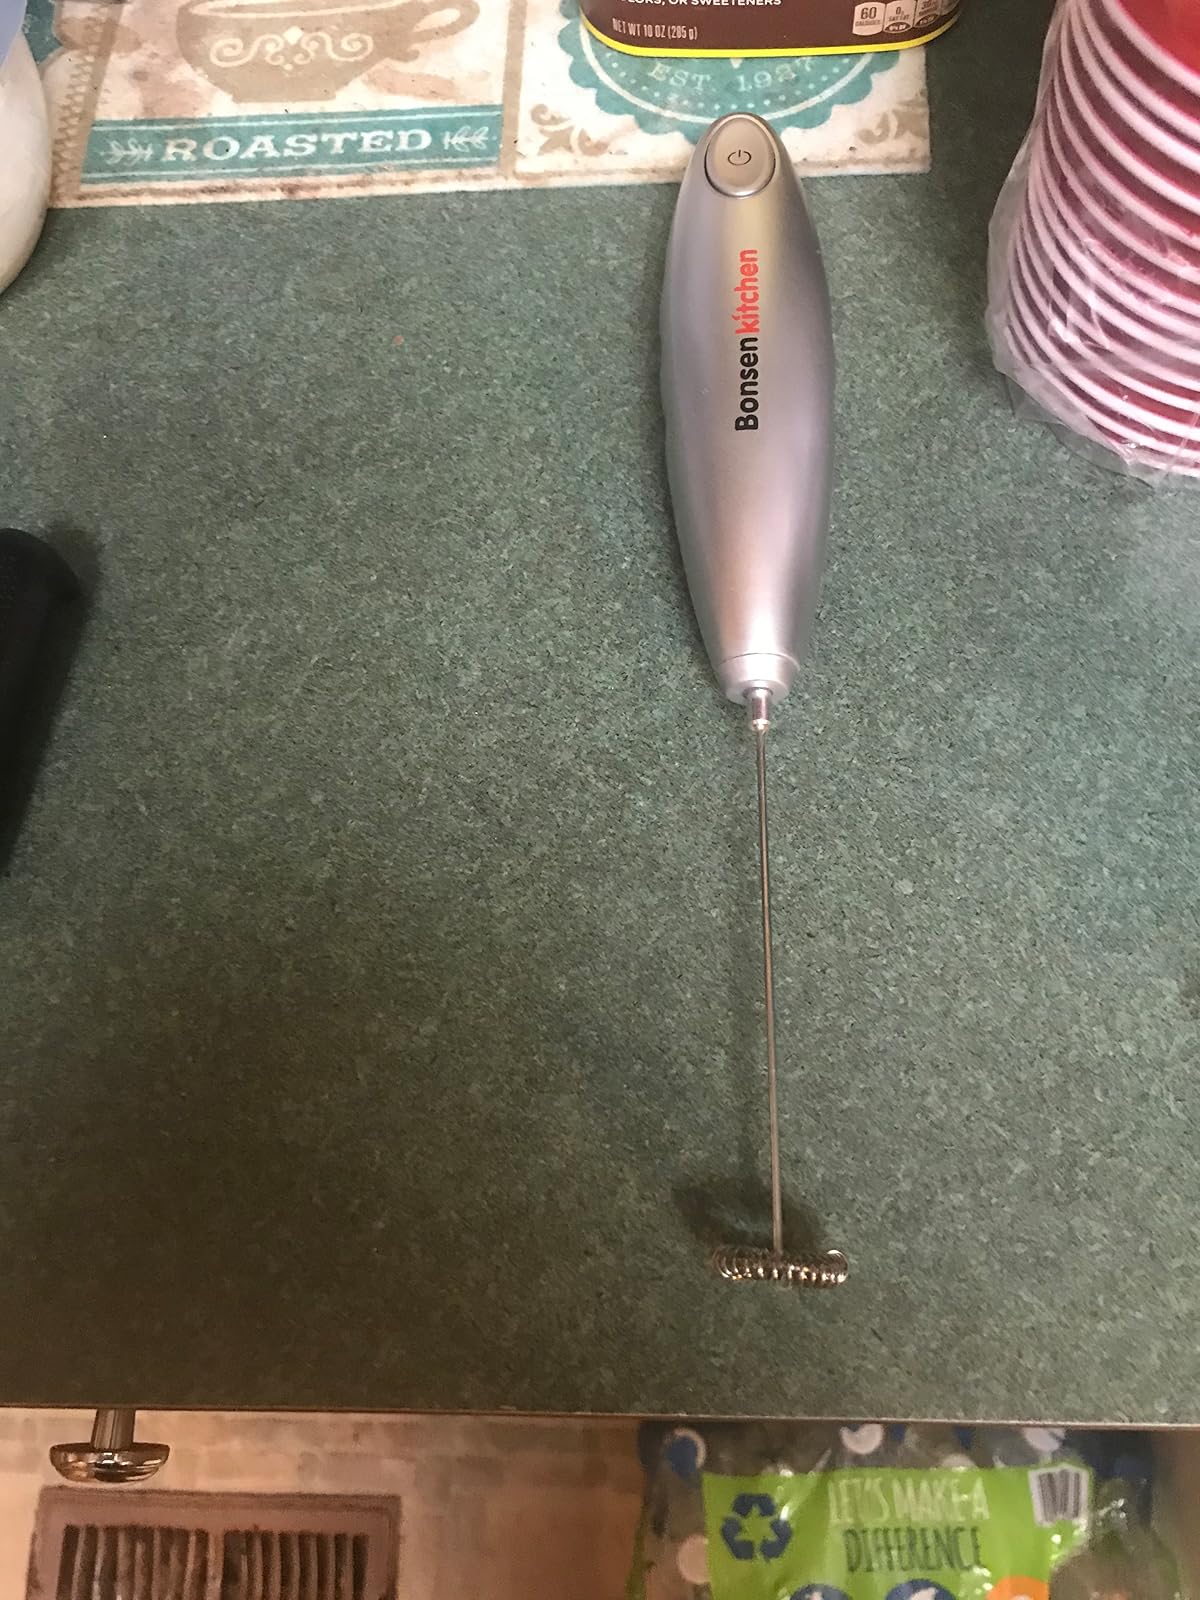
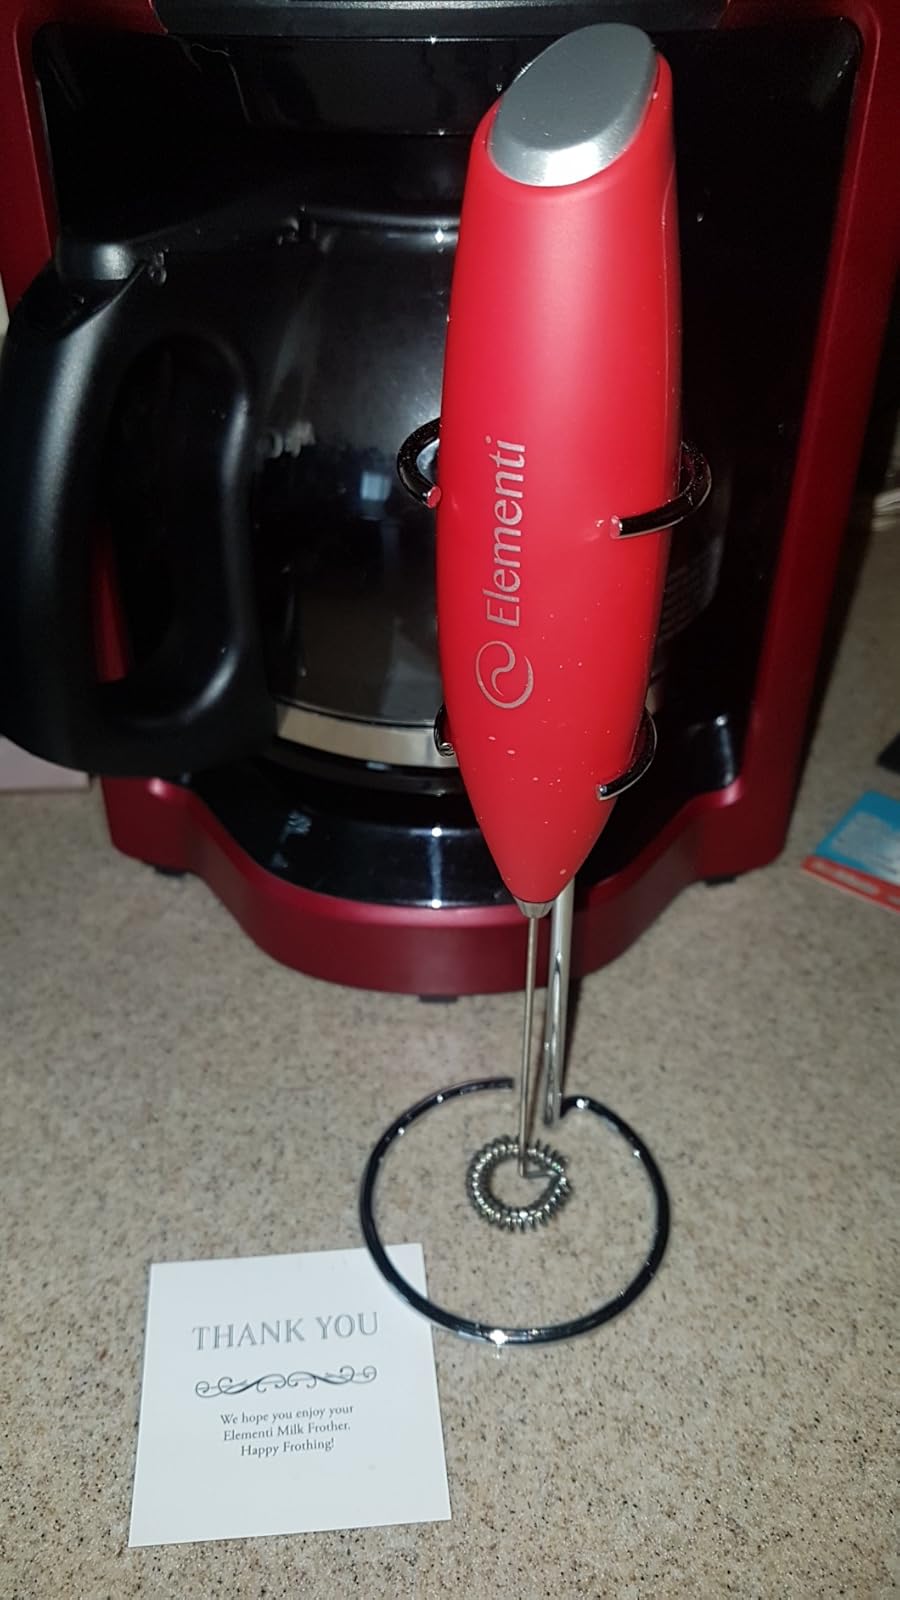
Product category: items_mixer
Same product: no